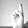
ASL letter: R